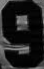
Number: 9